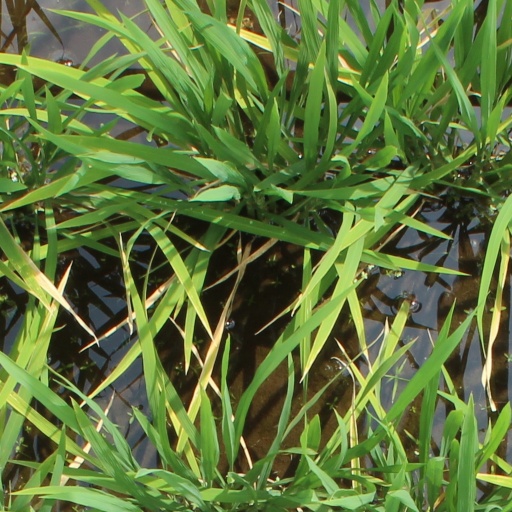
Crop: rice